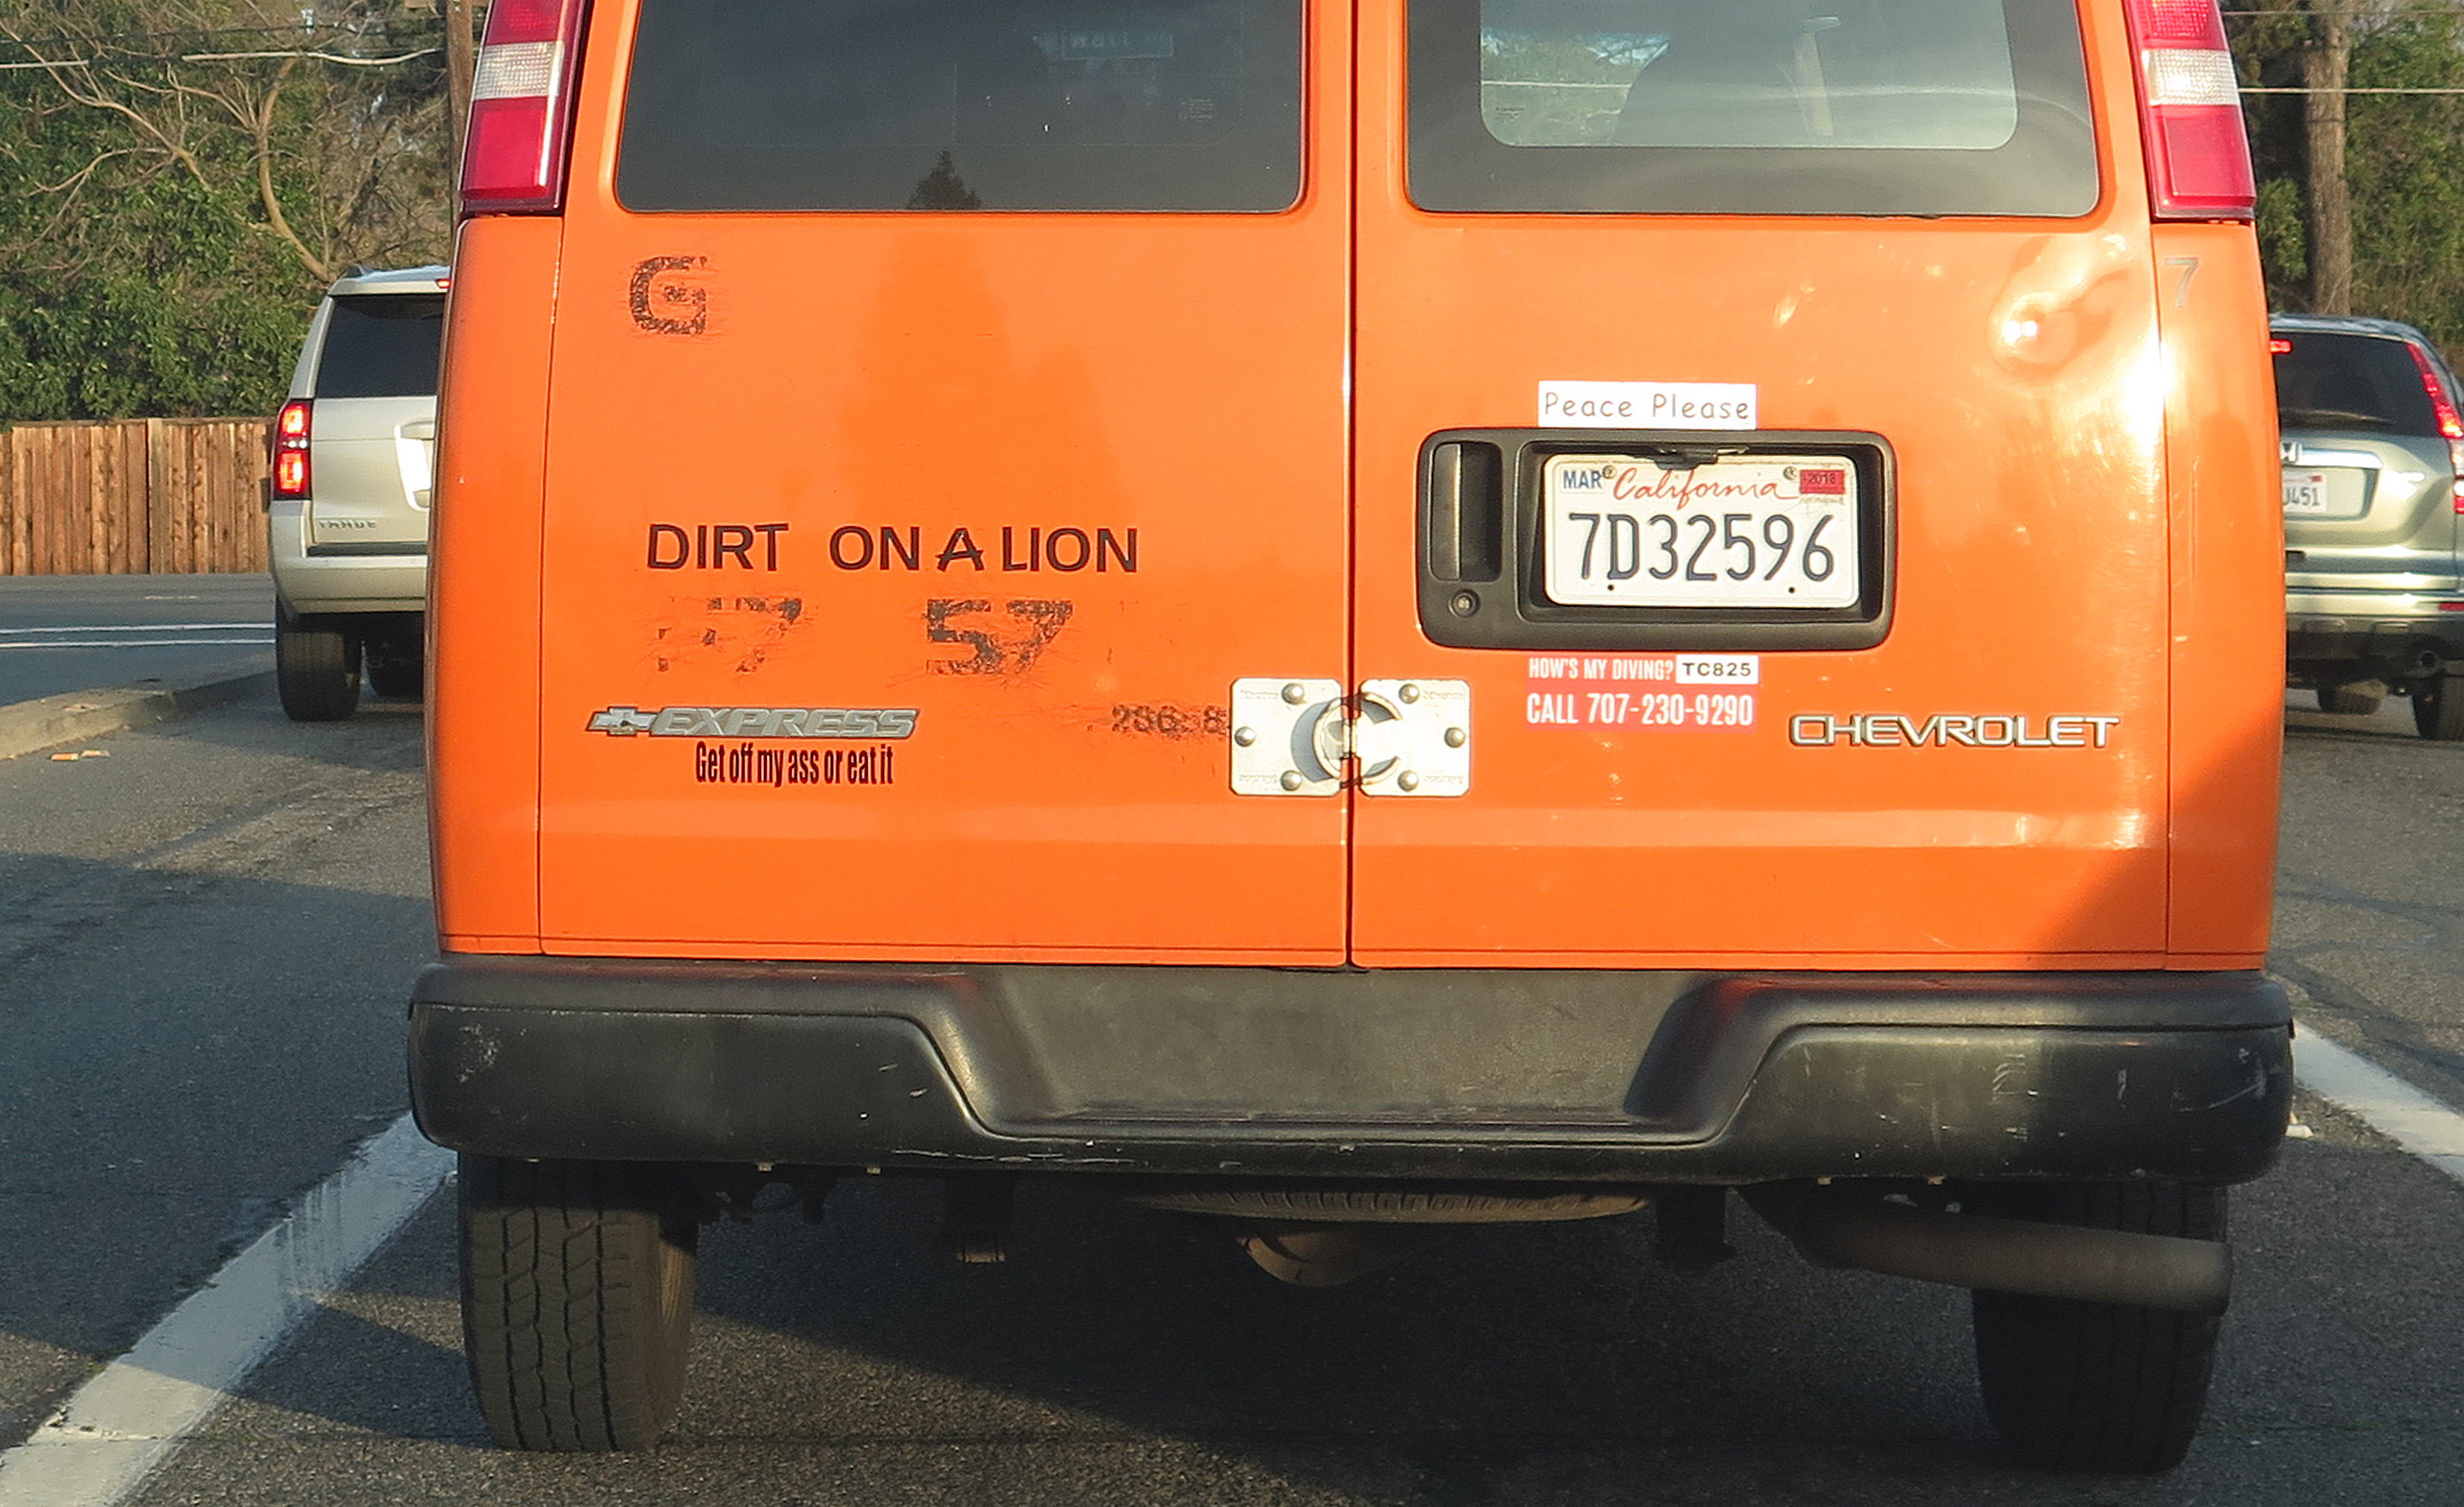
car, van, transport, orange, truck, vehicle, motor vehicle, bumper, sacramento, off road vehicle, sport utility vehicle, land vehicle, automobile make, automotive exterior, light commercial vehicle